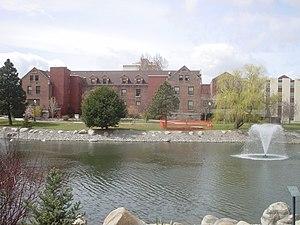
La vallée de Las Vegas est une région métropolitaine de près de 1 600 km² dans la partie sud de l'État du Nevada aux États-Unis.